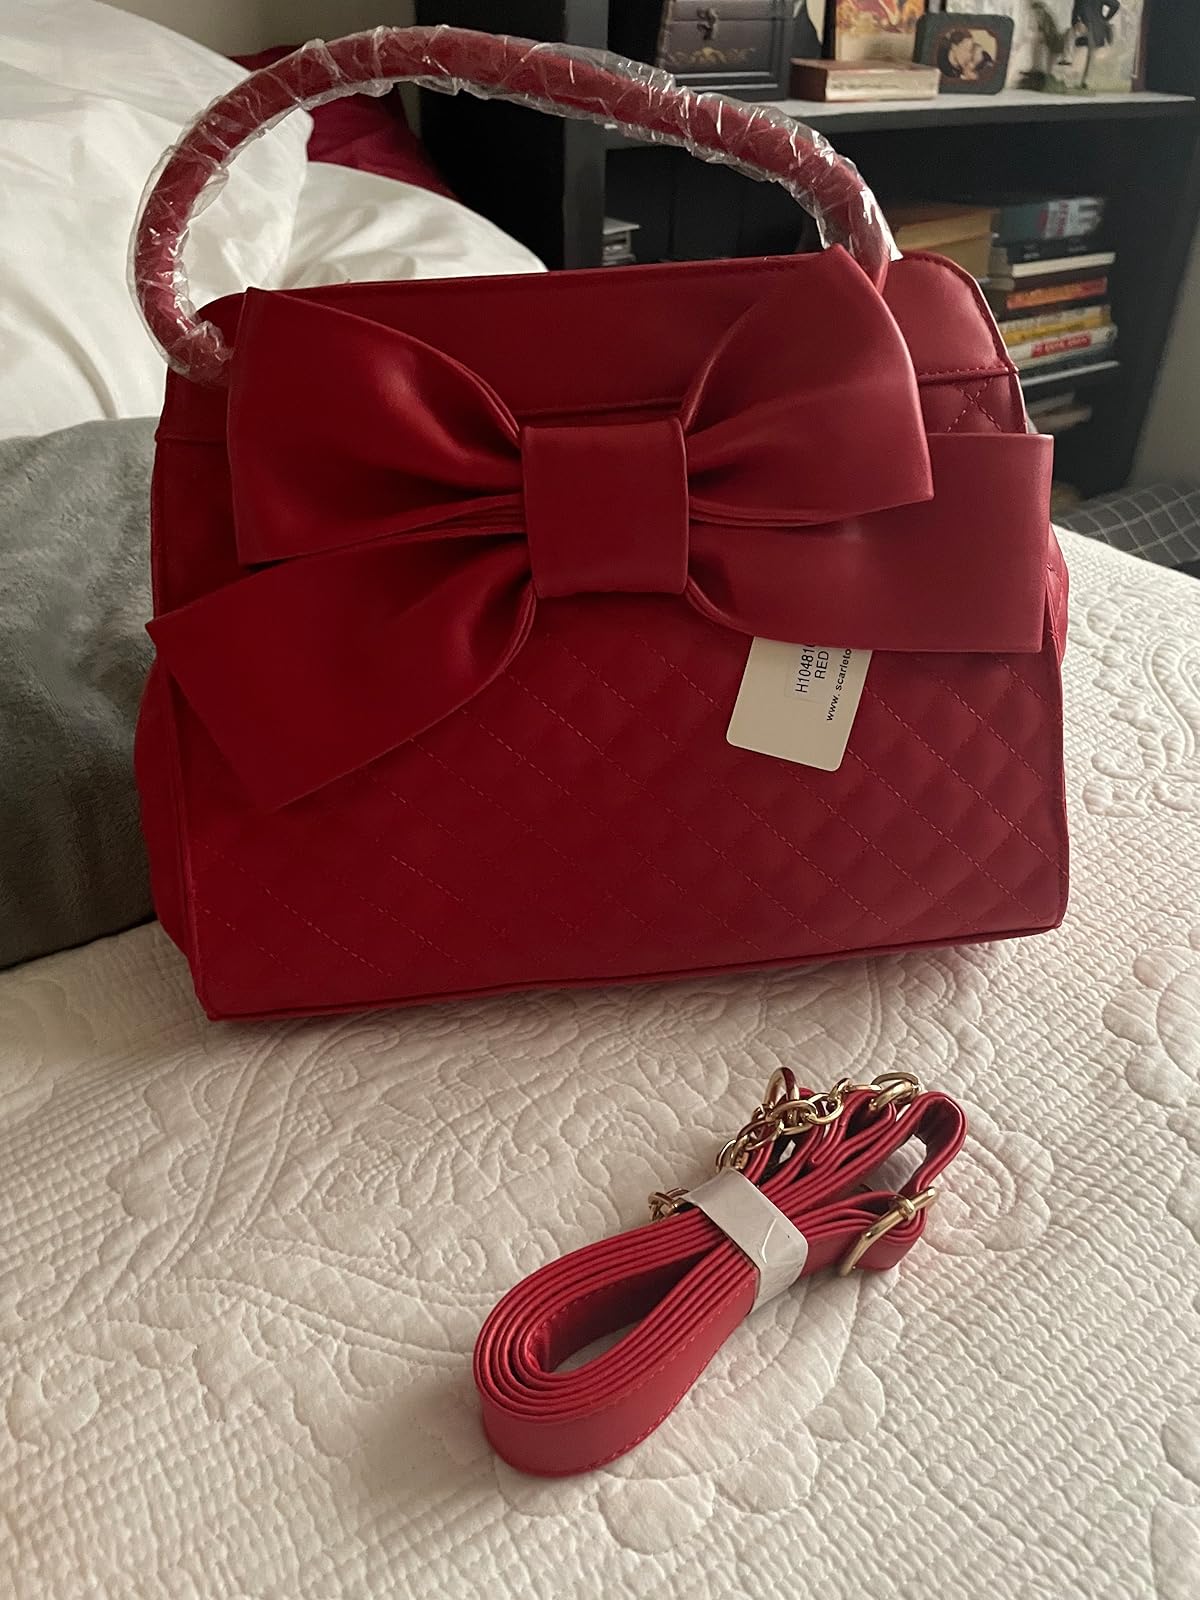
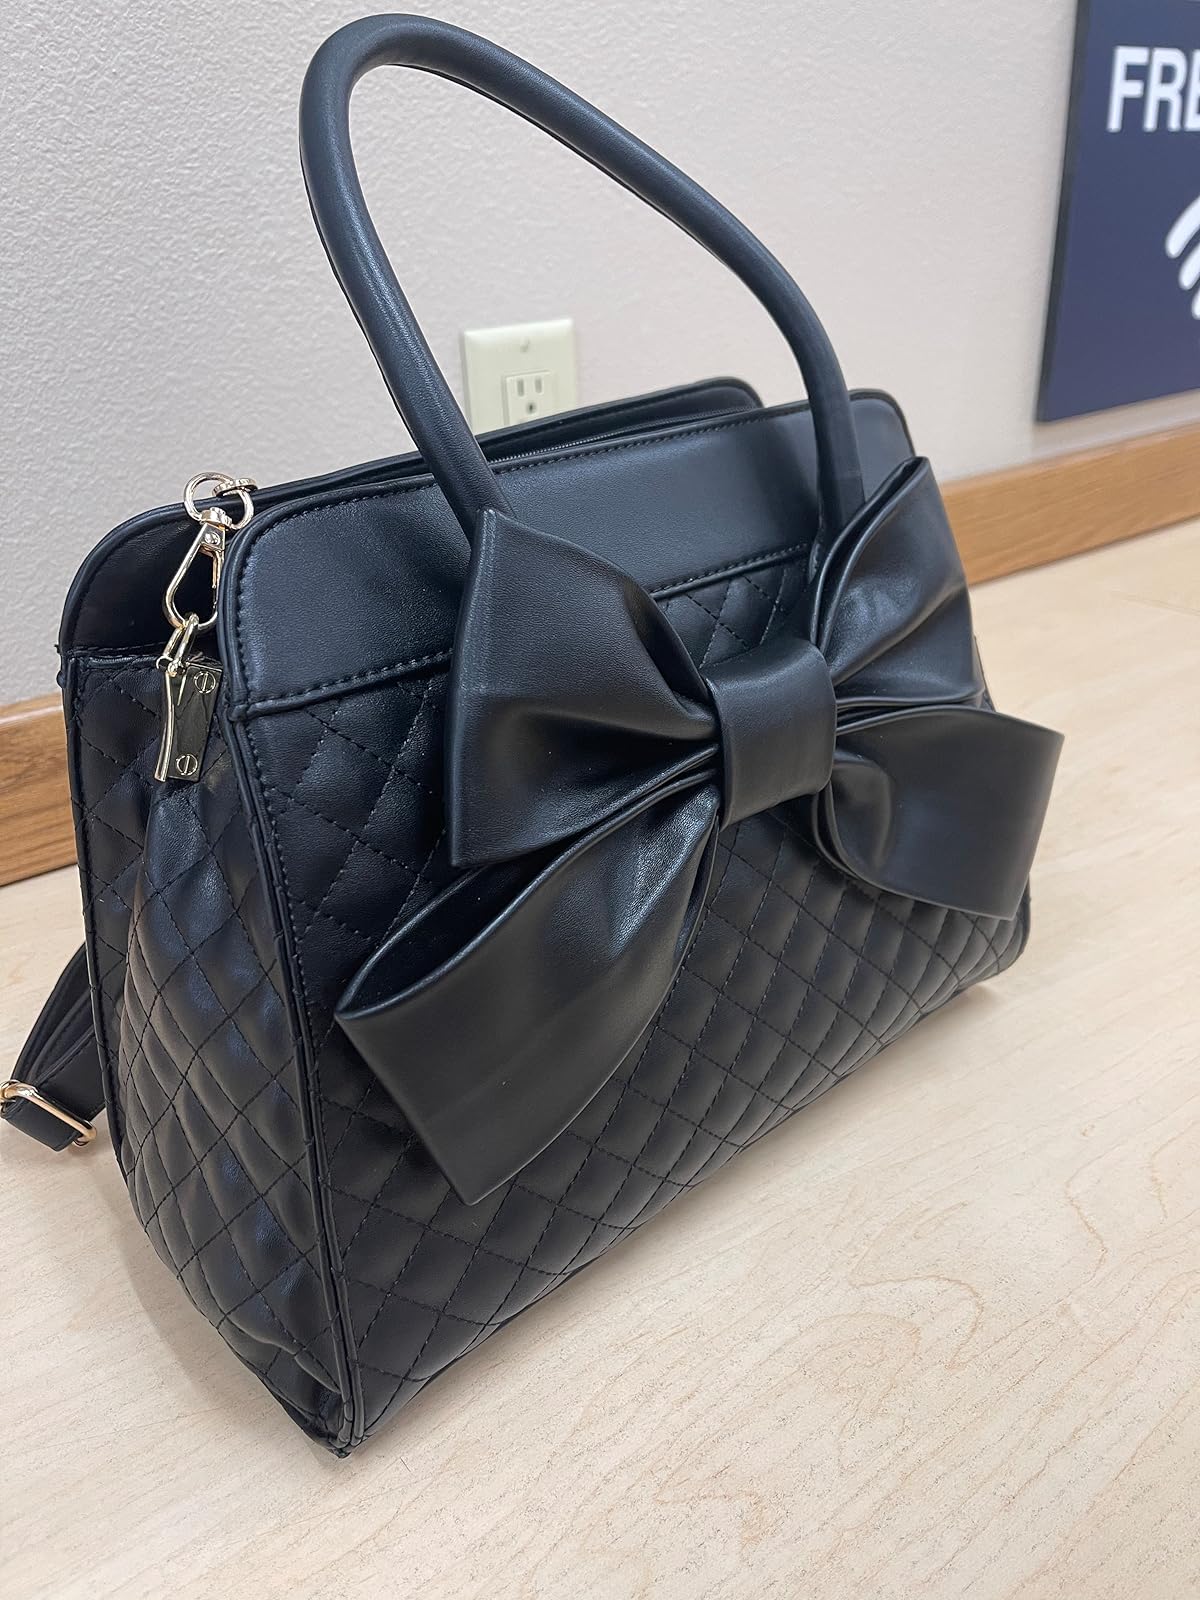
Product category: accessories_handbag
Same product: no